Bhandarpuri

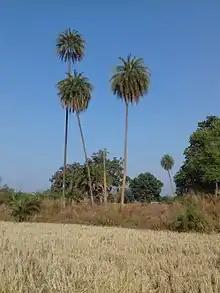
The beautiful Khajur Formation

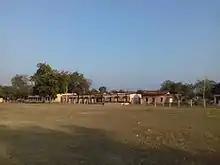
The playground behind Bhandarpuri UGHS School

Bhandarpuri has a high school named "Upgraded Government High School Bhandarpuri", which houses from 1 to 10th standard. There are also three Anganwadis for children below the age of 1.